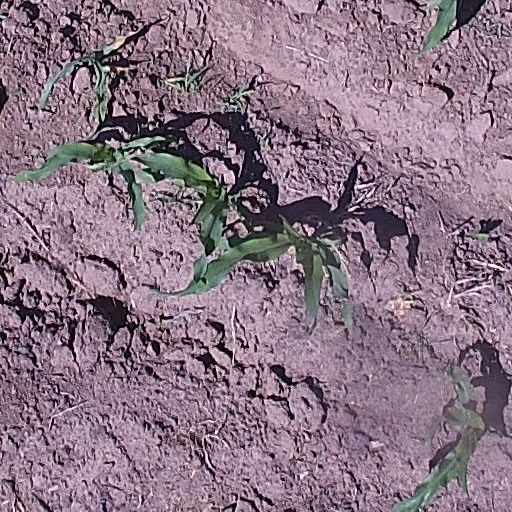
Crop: maize; corn